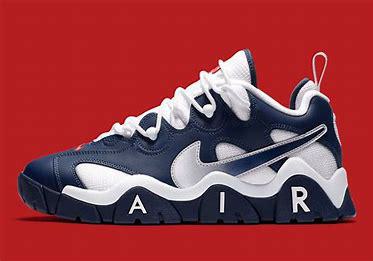
Brand: Nike
Model: Air Barrage